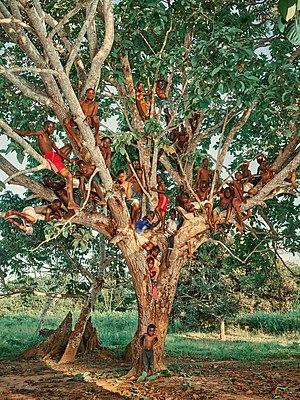
Le parc national d'Odzala-Kokoua est un parc national d'une surface de 13 546 km², situé dans le nord-ouest de la République du Congo, à cheval sur les départements de la Cuvette-Ouest et de la Sangha.